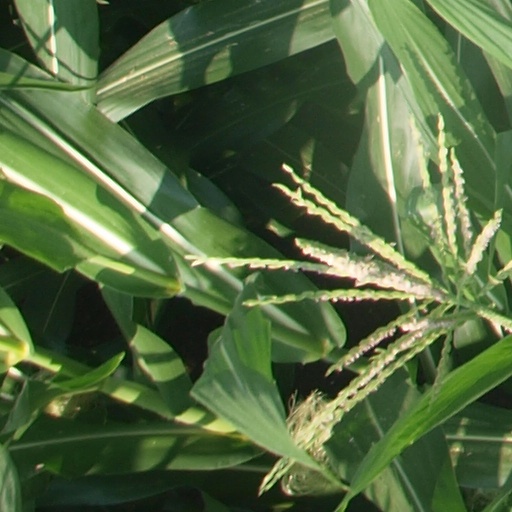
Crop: maize; corn